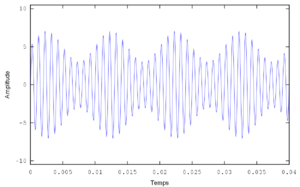
Le récepteur à cristal connu sous les noms de poste à galène, de poste à diode ainsi que de poste à pyrite est un récepteur radio à modulation d'amplitude extrêmement simple qui historiquement dès le début du XXᵉ siècle permit la réception des ondes radioélectriques des premières bandes radios, des signaux de la tour Eiffel et des premiers postes de radiodiffusion. Le récepteur à cristal équipait les stations de T.S.F. des navires, les stations de T.S.F. des ballons dirigeables, les stations de T.S.F. des avions, les stations portables. Il a aussi permis à des milliers d'amateurs de s'initier à l'électronique et joua un rôle important pour la diffusion de messages pendant la Première Guerre mondiale et pendant la Seconde Guerre mondiale.